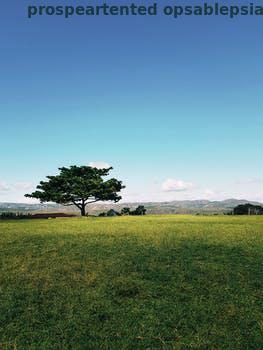
Label: Watermark